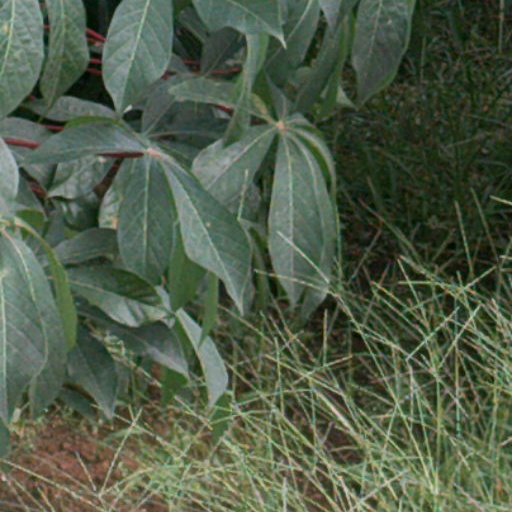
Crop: cassava